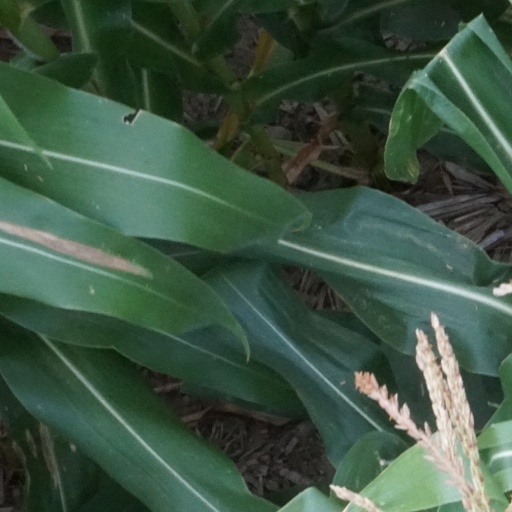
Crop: maize; corn